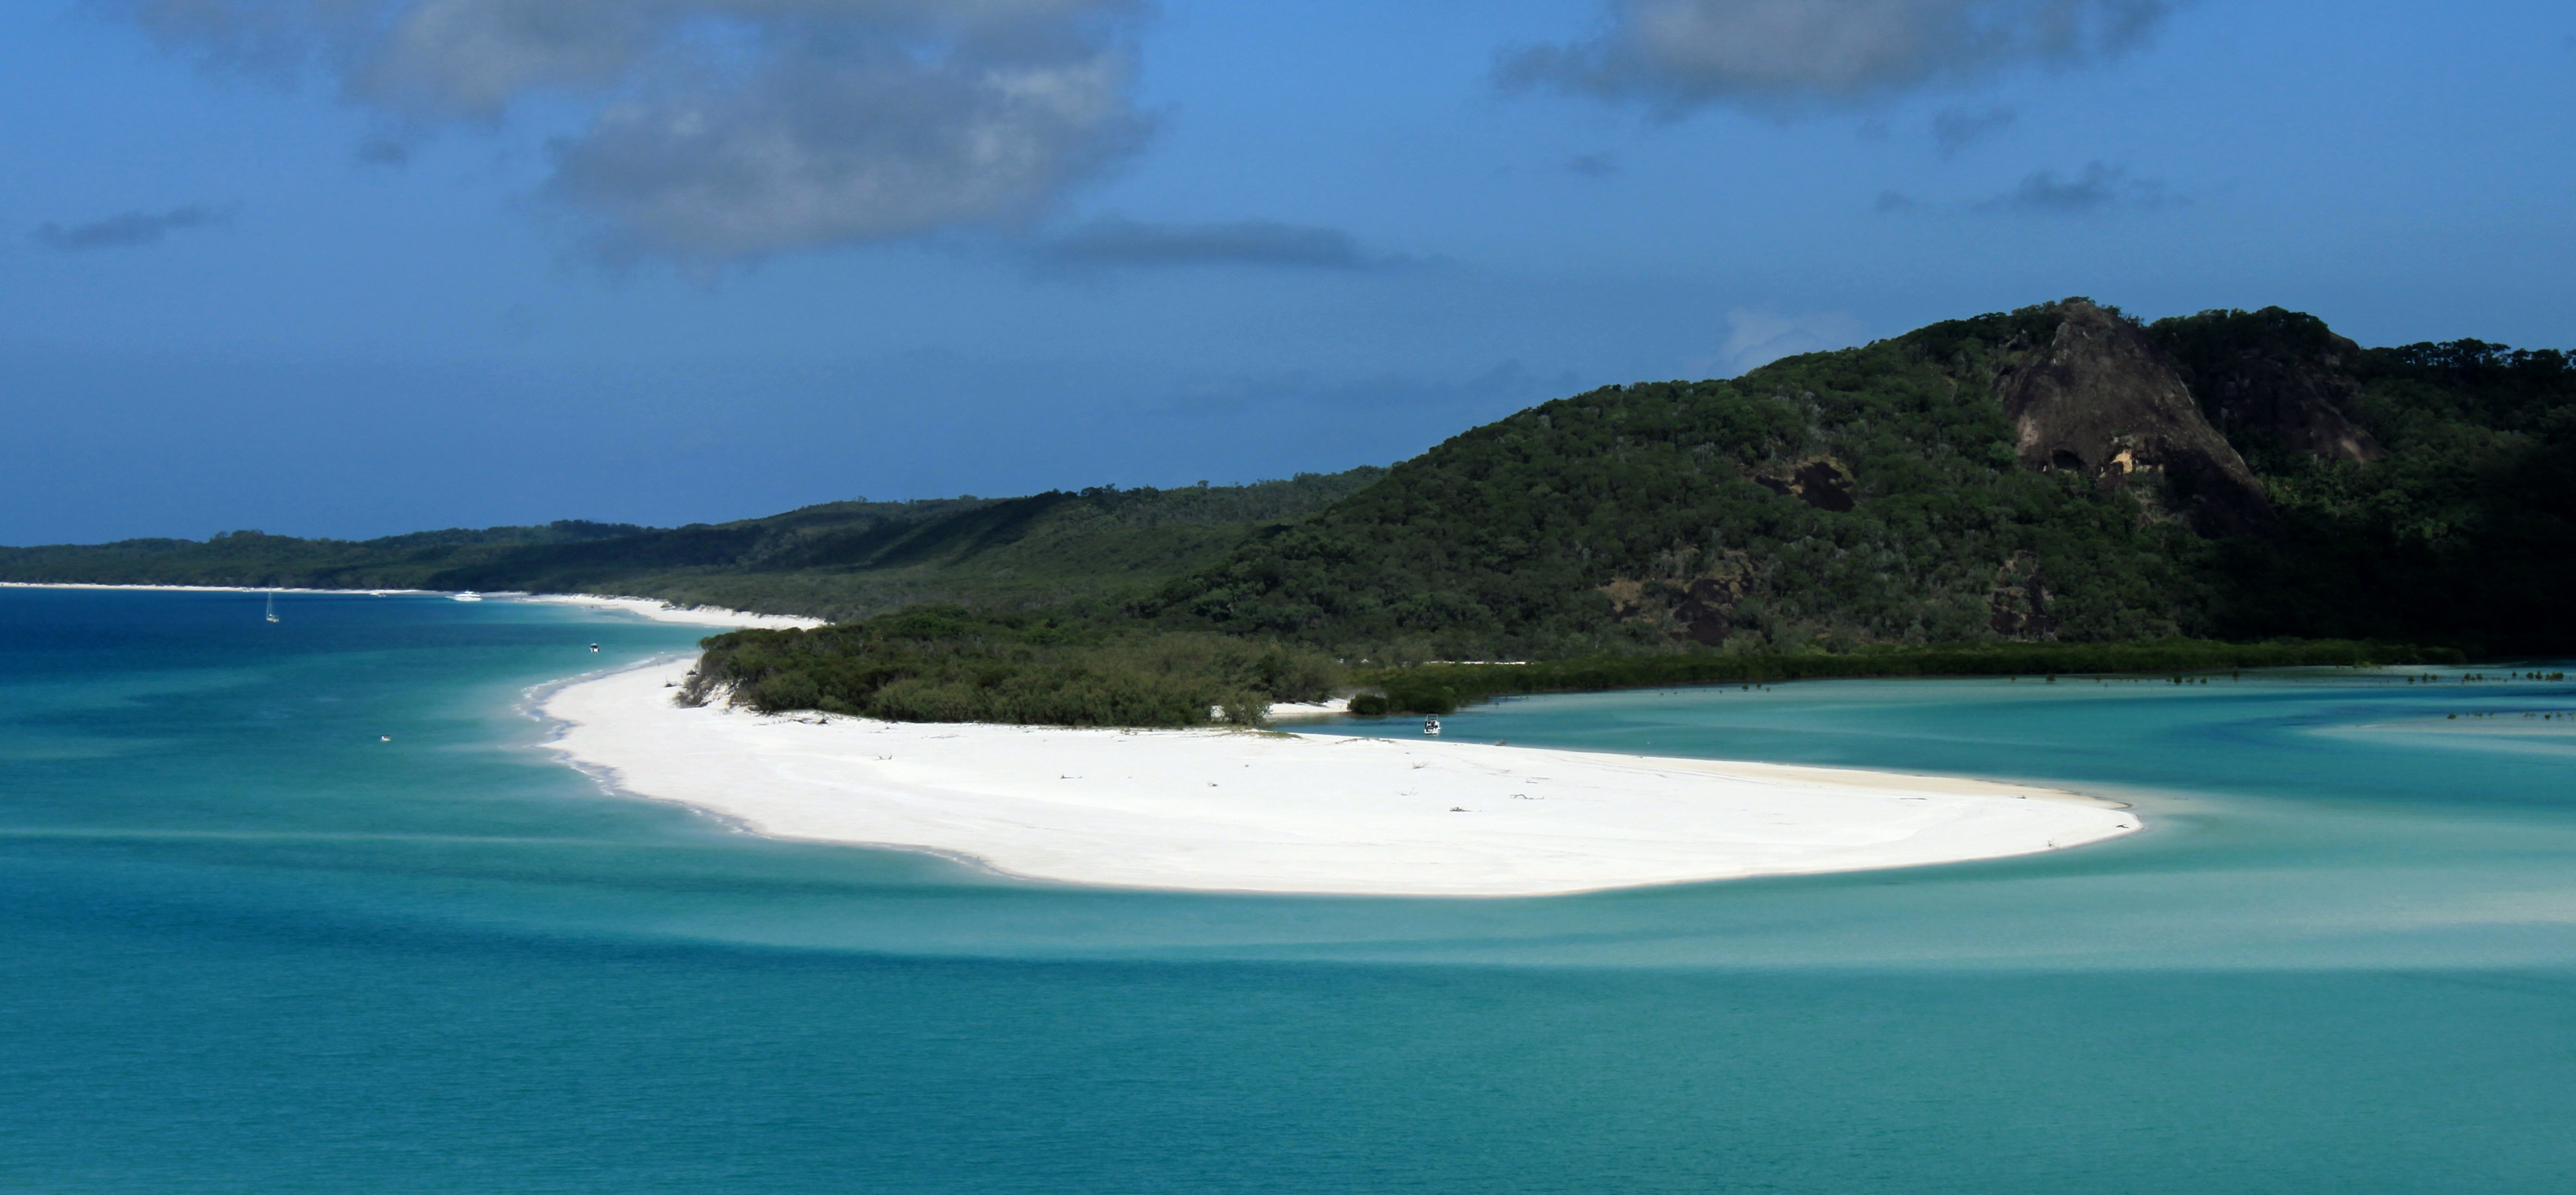
beach, sea, coast, ocean, cove, inlet, lagoon, bay, island, white sand, australia, outlook, archipelago, caribbean, cape, islet, landform, east coast, great barrier reef, atoll, geographical feature